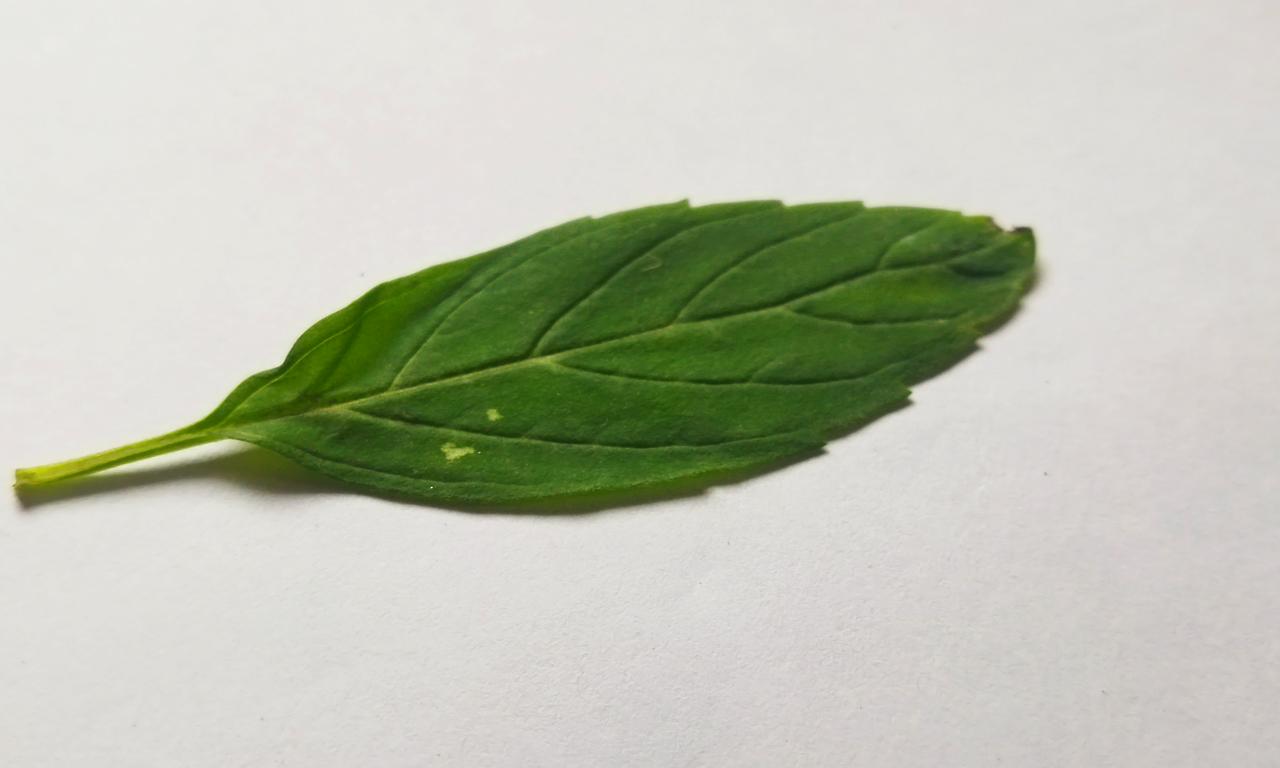
Label: Fresh